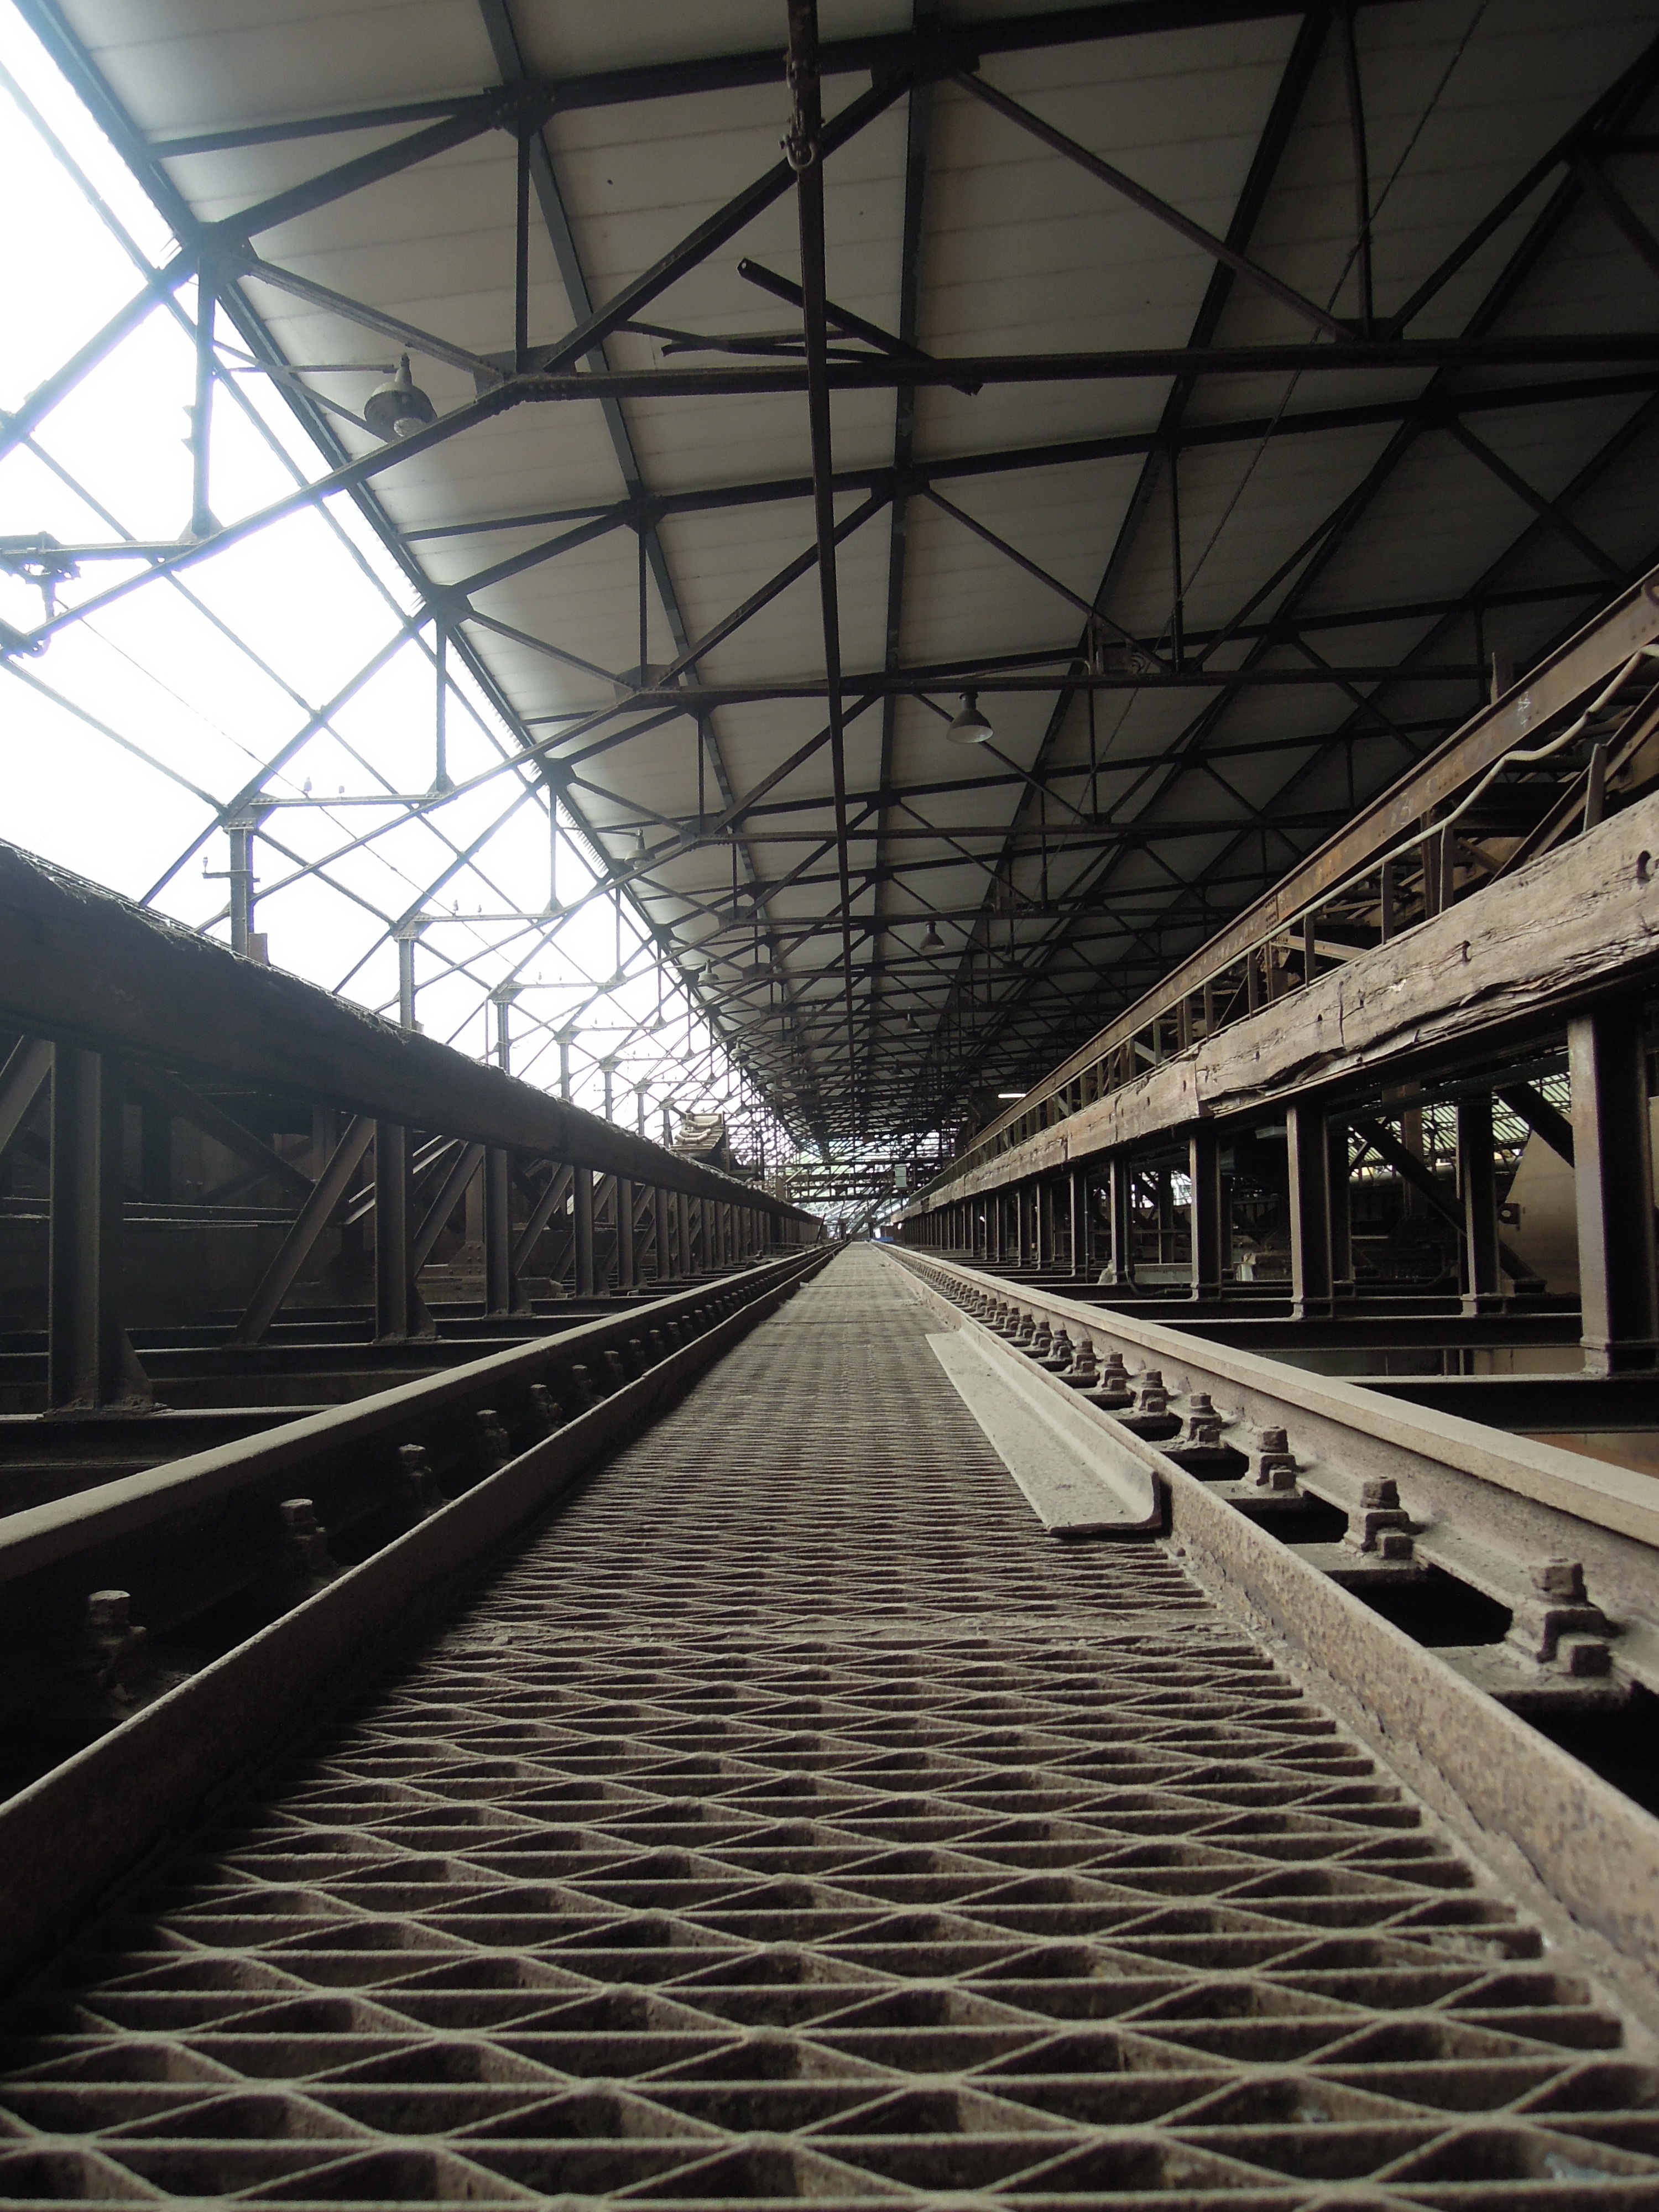
track, steel, transport, line, metal, train station, industry, monochrome, modern, public transport, straight, symmetry, away, metallic, metropolitan area